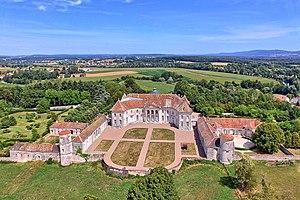
Le château de Moncley (vue aérienne)
Le château de Moncley est un château de style néoclassique du XVIIIᵉ siècle à Moncley et partiellement sur celle d'Émagny dans le Doubs en Bourgogne-Franche-Comté. Le château et ses dépendances sont classés au titre des monuments historiques le 13 janvier 1944, puis en 2002. Il est ouvert à la visite de mai à octobre.
Paul Bertrand, né le 30 juillet 1870, à Rouen en Seine-Maritime et mort à une date non connue, est un architecte et sculpteur français de Rouen.